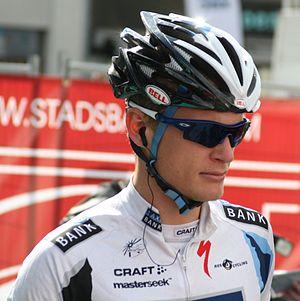
Matti Breschel au E3 Prijs 2009